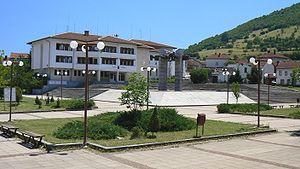
Tchiprovtsi est une ville du nord-ouest de la Bulgarie.
La commune de Tchiprovtsi est située dans le nord-ouest de la Bulgarie.